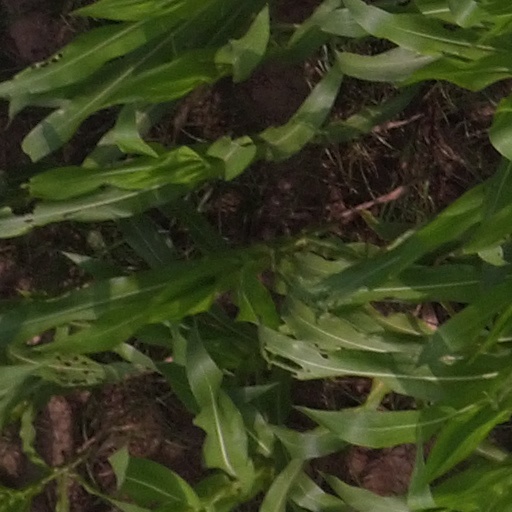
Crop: maize; corn